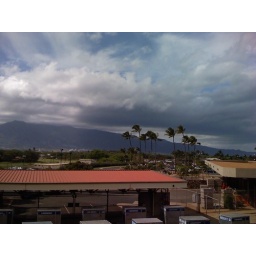
Baby gets thrown out a car window in expressway. Major traffic jams.Spending hours stuck in airport waiting for a way out.